Dunstable Swan Jewel

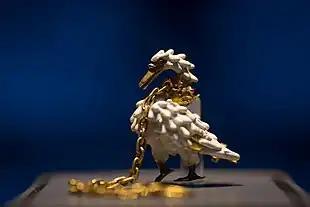
The Dunstable Swan Jewel, a livery badge, about 1400. British Museum

The Dunstable Swan Jewel is a gold and enamel brooch in the form of a swan made in England or France in about 1400 and now in the British Museum, where it is on display in Room 40. The jewel was excavated in 1965 on the site of Dunstable Friary in Bedfordshire, and is presumed to have been intended as a livery badge given by an important figure to his supporters; the most likely candidate was probably the future Henry V of England, who was Prince of Wales from 1399.